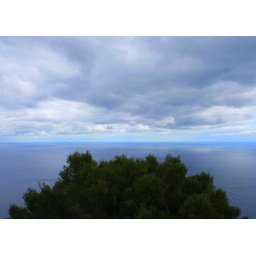
a tree in the blue